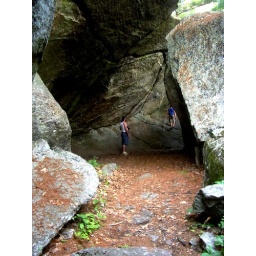
egg and matty in the rock house they took me to. truly spectacular.